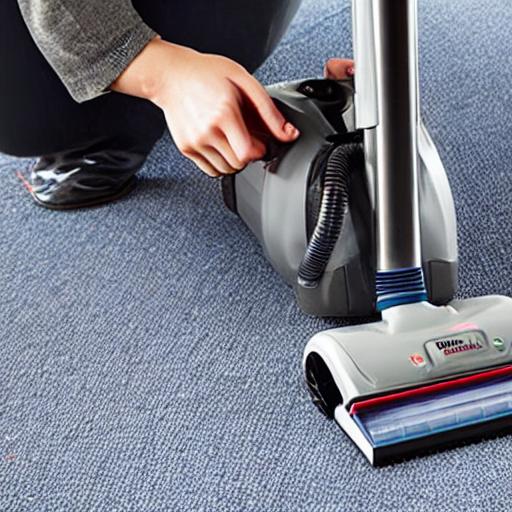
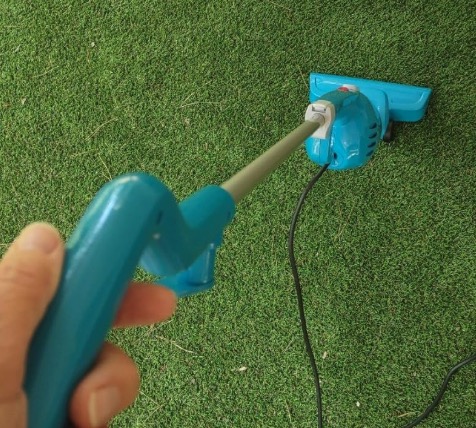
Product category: items_vacuum
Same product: no